Jabłonowo Pomorskie

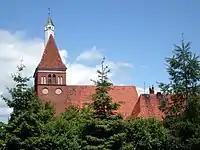
Christ the King Church

The oldest known mention of the settlement comes from a document issued by Duke Konrad I of Masovia of the Polish Piast dynasty in 1222.